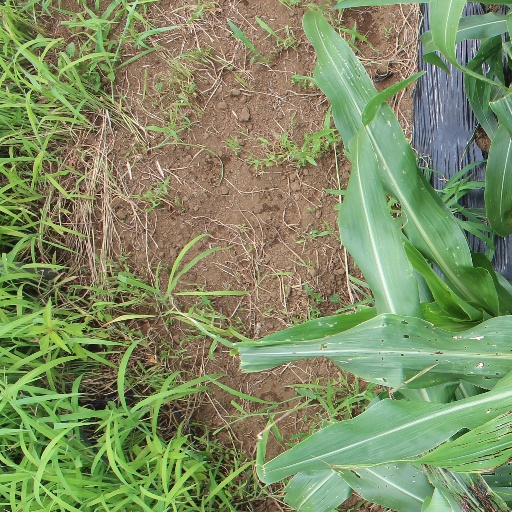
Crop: sorghum